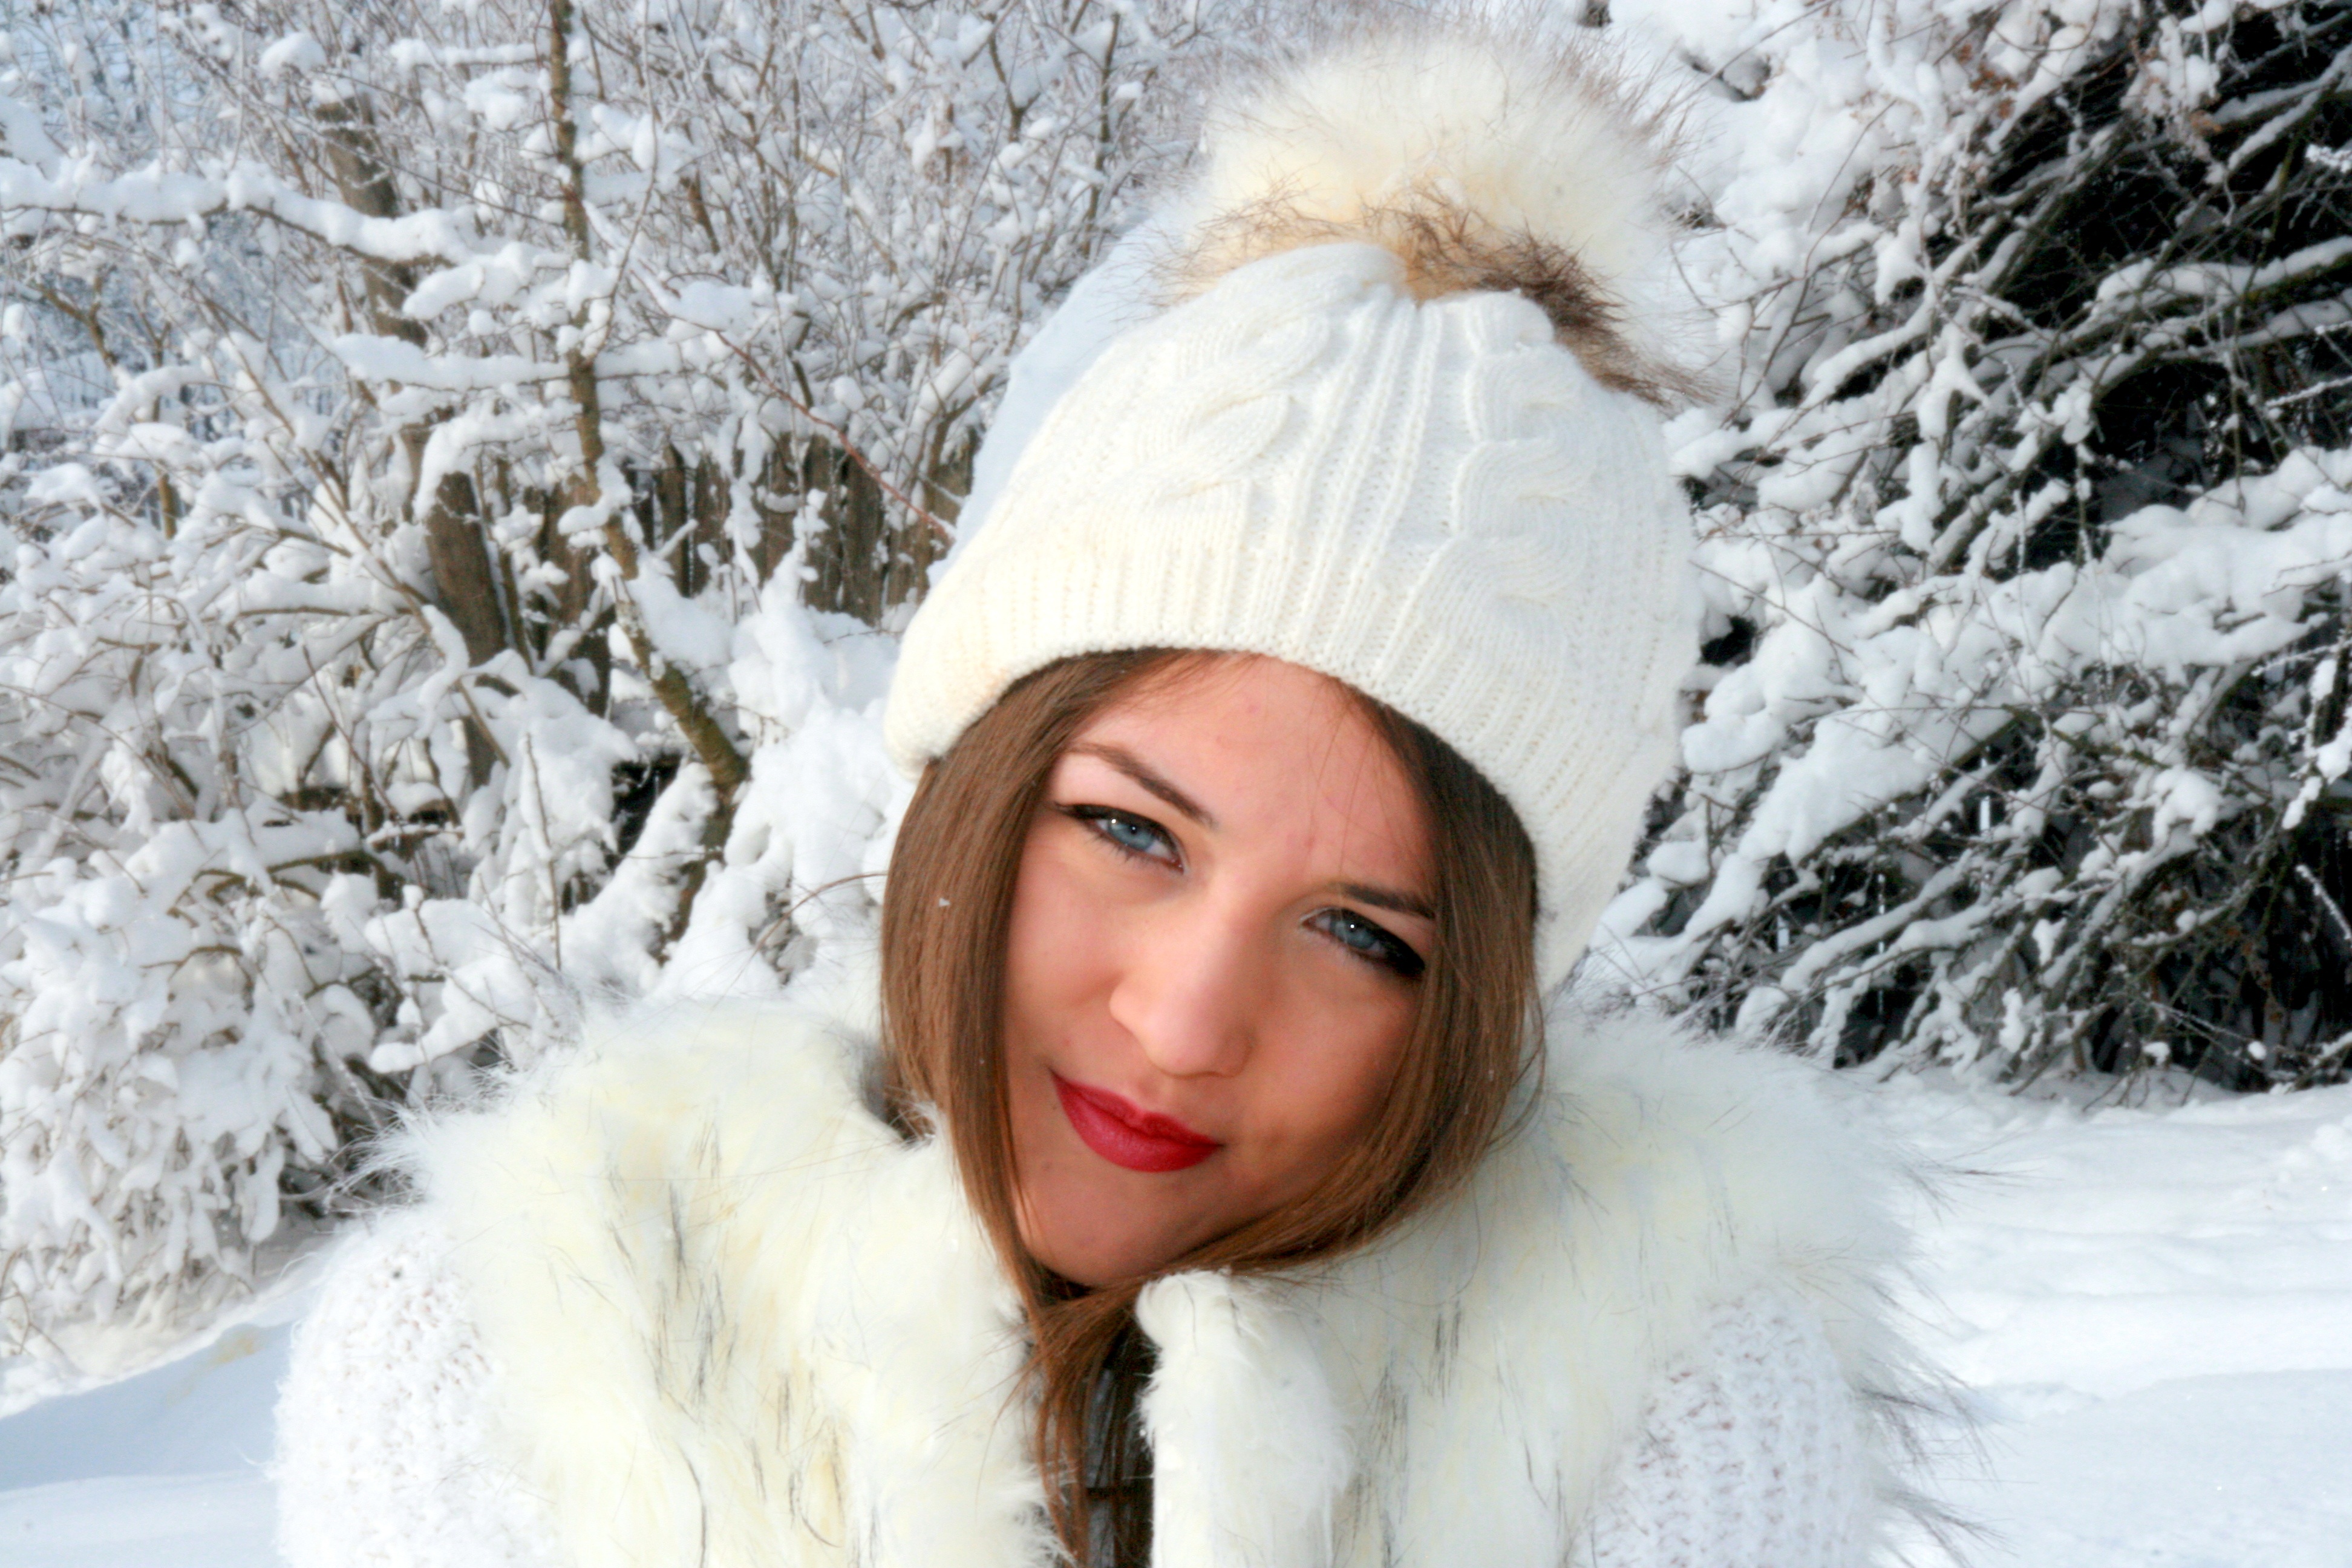
snow, winter, girl, white, fur, spring, weather, clothing, blonde, season, textile, cap, blue eyes, photo shoot, feerie